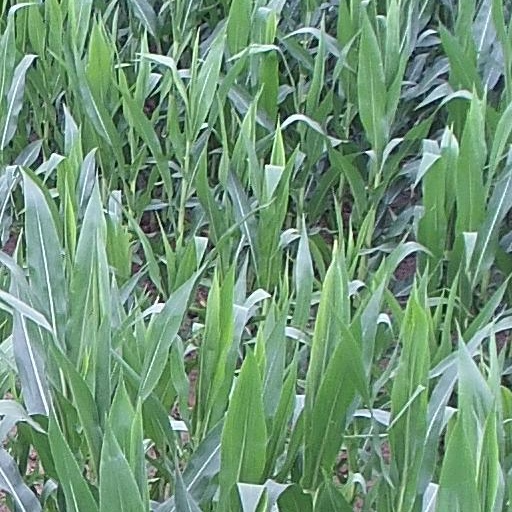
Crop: maize; corn